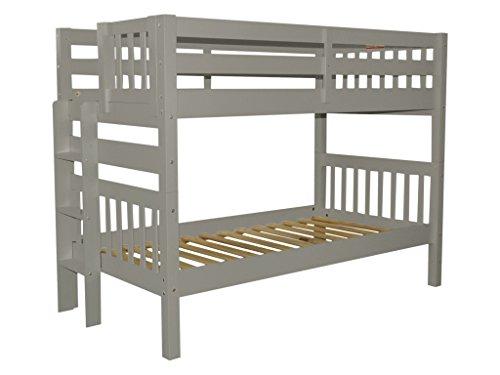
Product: Bedz King Bunk Beds Twin over Twin Mission Style with End Ladder, Gray
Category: Home & Kitchen | Furniture | Bedroom Furniture | Beds, Frames & Bases | Beds
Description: Twin over Twin end ladder bunk bed converts to 2 single beds, but the Top bunk foot Board will have the gap that is the entryway for the ladder.
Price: $401.44
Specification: ASIN:B017JBUDYK|ShippingWeight:174pounds(Viewshippingratesandpolicies)|DateFirstAvailable:December7,2015